Sanctuary area

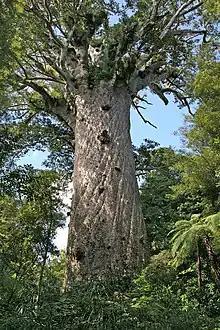
Tāne Mahuta, a giant Kauri, was protected as part of the Waipoua Forest Sanctuary.

A sanctuary area is a type of New Zealand protected area. They exist to preserve populations of important forest types, like the remnants of kauri forests in Northland.